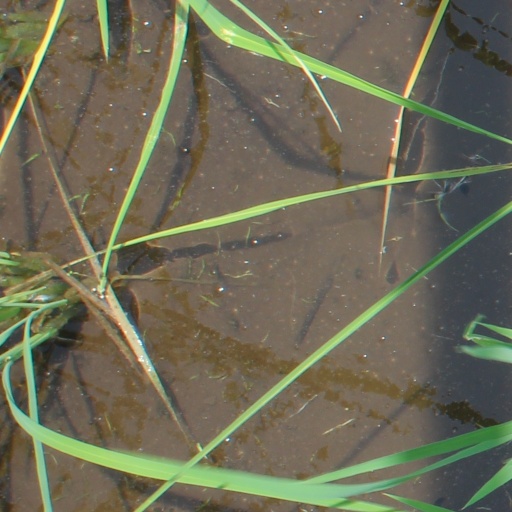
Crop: rice